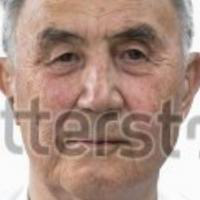
Age group: age 80 +